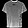
Label: T - shirt / top